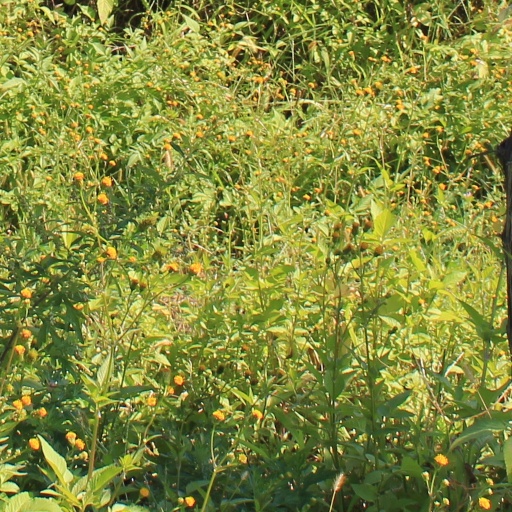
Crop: grape